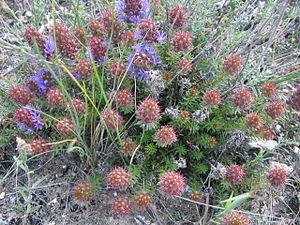
Le Coris de Montpellier est l'unique espèce du genre Coris. C'est un sous-arbrisseau appartenant à la famille des primulacées. Il est originaire du bassin méditerranéen.